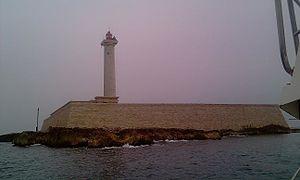
Phare de Planier, photo prise de la Anse Ouest
Cet article recense les monuments historiques de Marseille, en France.
Planier ou île de Planier est une île de Marseille. À 8,8 km à l'ouest-sud-ouest du cap Croisette et à environ une quinzaine de kilomètres du Vieux-Port, c'est la plus éloignée des îles marseillaises.